Ceratocystis coerulescens

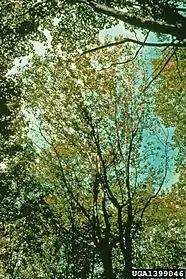
a sugar maple with dwarfed leaves, a symptom of sapstreak disease

This fungus is often found as a saprophyte on logs of woody species. It causes sapstreak disease in just one host species: "Acer saccharum", commonly known as the sugar maple or rock maple. Symptoms include a sparse crown, dieback, dwarfed leaves, and cankers. Infected trees may die suddenly or languish for 2–4 years. The symptom most characteristic of sapstreak disease is yellowish-green stained wood that is also very moist. Once the wood is cut and dries, the stains turn light brown, so they're difficult to see and diagnose at that point.